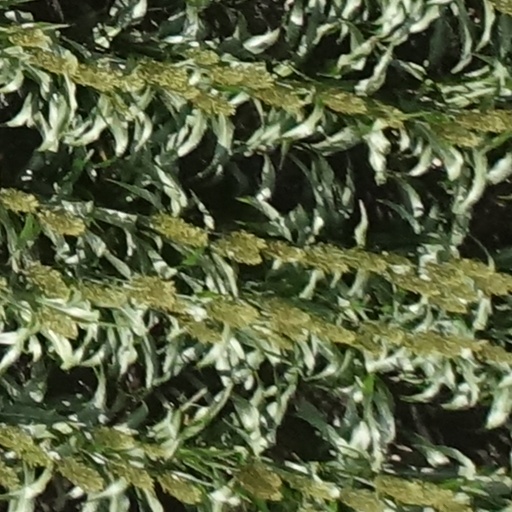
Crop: sorghum